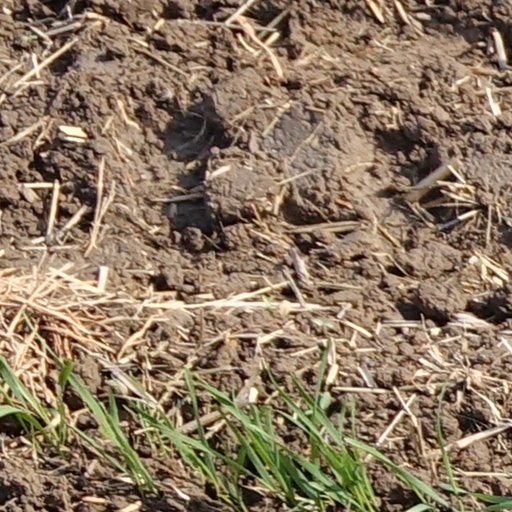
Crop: wheat